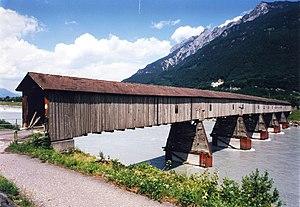
Cette liste de ponts de Suisse a pour vocation de présenter une liste de ponts remarquables de Suisse, tant par leurs caractéristiques dimensionnelles, que par leur intérêt architectural ou historique.
Cette liste contient les ponts présents sur le Rhin et ses bras. Elle est donnée par province néerlandaise, land allemand, département français, canton suisse, land autrichien ou pays depuis l'aval du fleuve vers son amont et précise pour chacun le nom des communes reliées, en commençant par celle située sur la rive gauche.